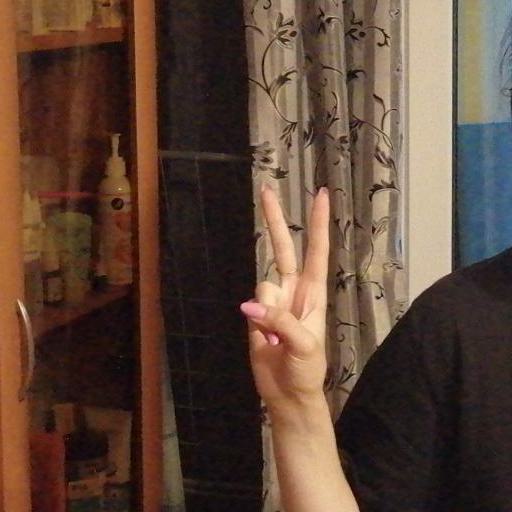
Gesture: peace